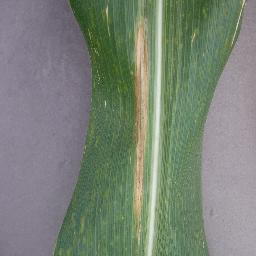
Label: Corn___Northern_Leaf_Blight